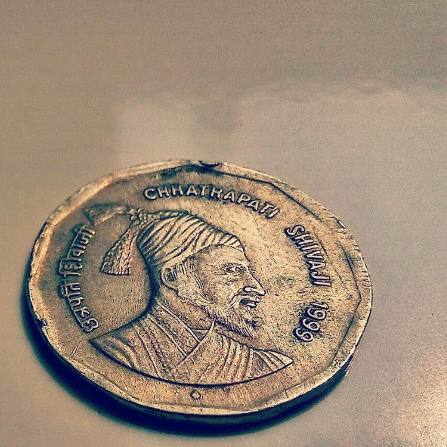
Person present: No